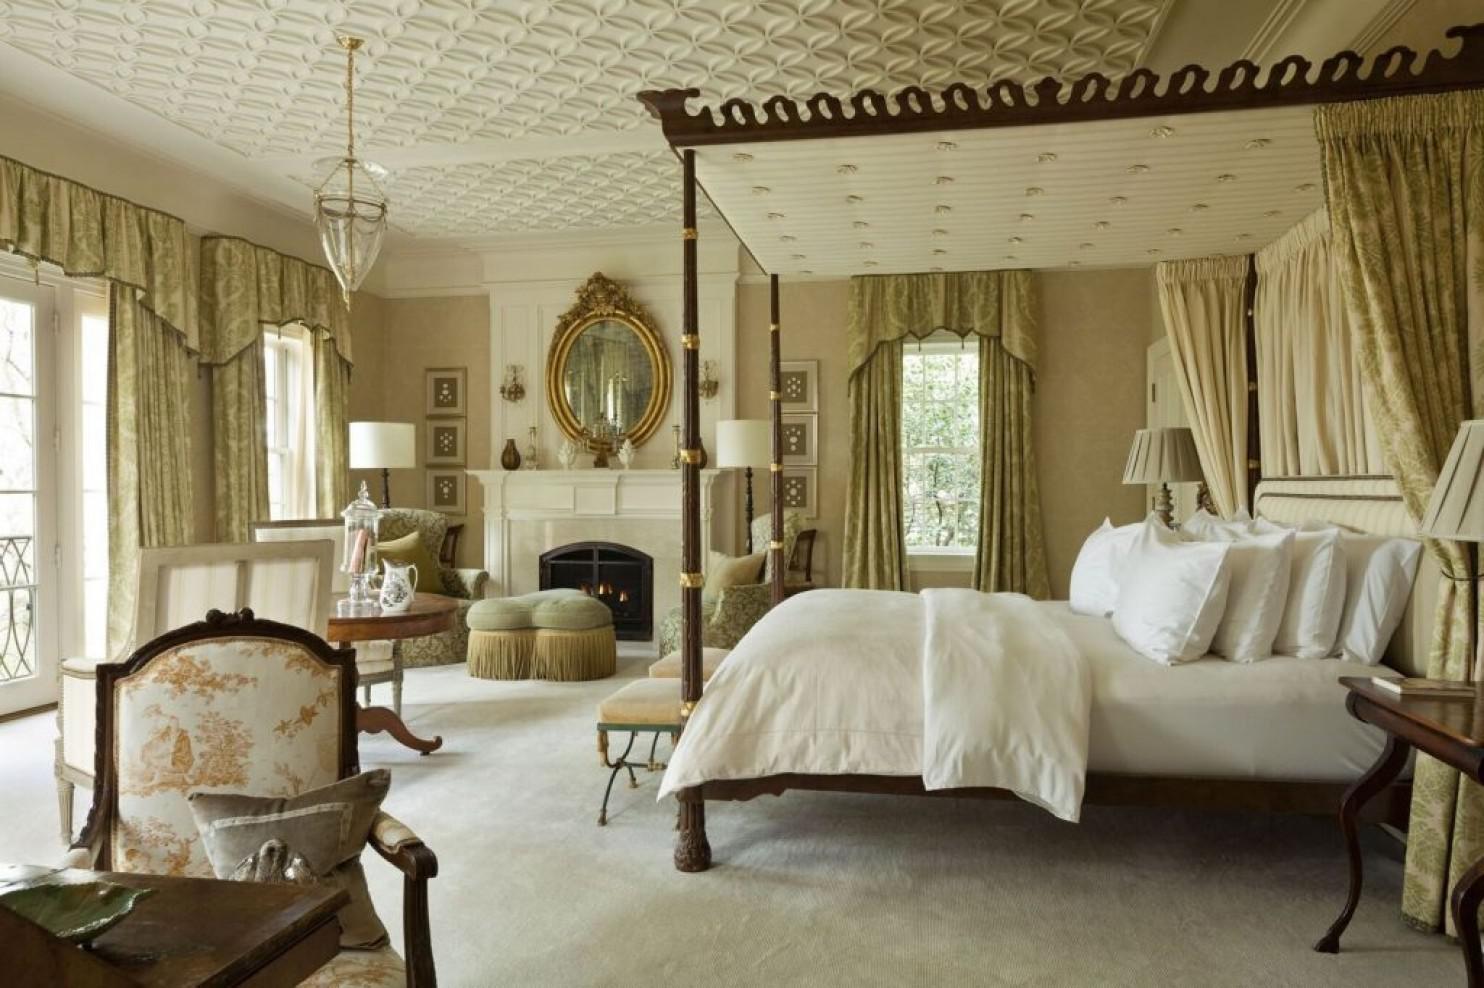
the childhood home of politician has been put up for sale by its current owners .
Relation: Story